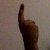
The image shows a hand gesture representing the number 1 in Indian Sign Language.